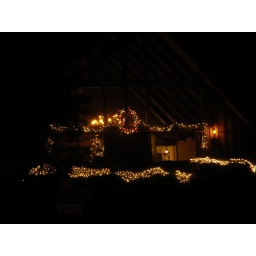
Papa's house with the energy turned down a bit. Note tree in window.